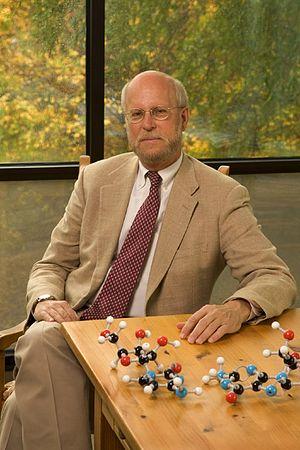
Henry « Fritz » Schaefer III est un chimiste numéricien et théoricien. Professeur de chimie « Graham Perdue » et directeur du Centre de chimie numérique de l'Université de Géorgie, il est l'auteur d'un nombre important de publications scientifiques, ce qui lui valut d'être le 6ᵉ chimiste le plus cité entre 1981 et 1997. H.F. Schaefer est parfois attaqué comme l'un des partisans prééminents du « dessein intelligent », mais se décrit lui-même comme un « sympathisant » de cette théorie, mais avant tout comme un « partisan de Jésus ». H.F. Schaefer est membre du Discovery Institute's Center for Science and Culture, le centre de diffusion de l'intelligent design movement. H.F. Schaefer était également membre de l'International Society for Complexity, Information and Design, association s'étant dissoute, et l'un des signataires de la lettre anti-évolution du Discovery Institute, A Scientific Dissent from Darwinism.